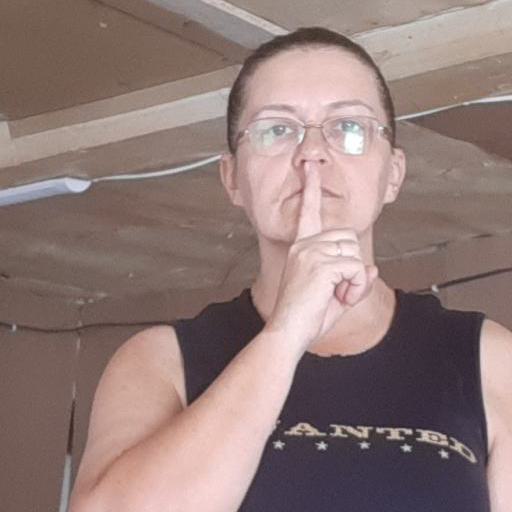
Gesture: mute